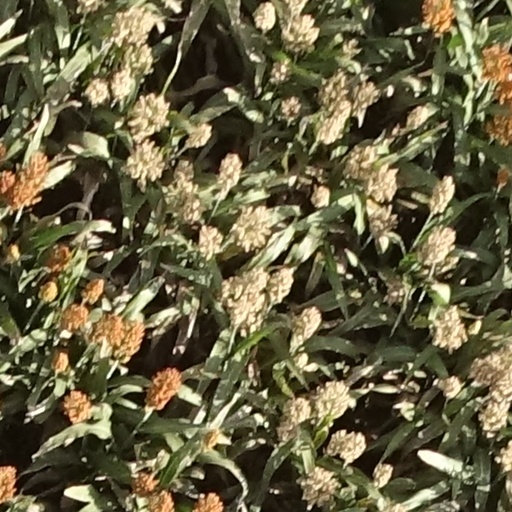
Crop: sorghum